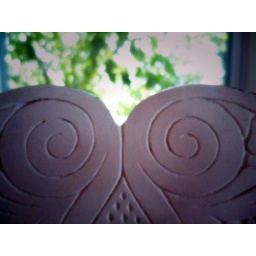
the chair in the kitchen and the window behind it (: